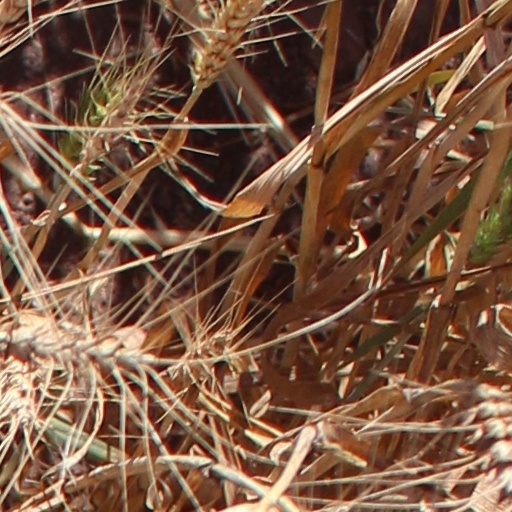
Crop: wheat